Anchovy

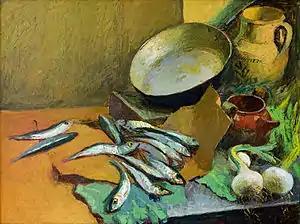
"Still Life with Anchovies", 1972, Antonio Sicurezza

Anchovies are small, green fish with blue reflections due to a silver-colored longitudinal stripe that runs from the base of the caudal (tail) fin. They range from in adult length, and their body shapes are variable with more slender fish in northern populations.